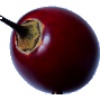
Label: images